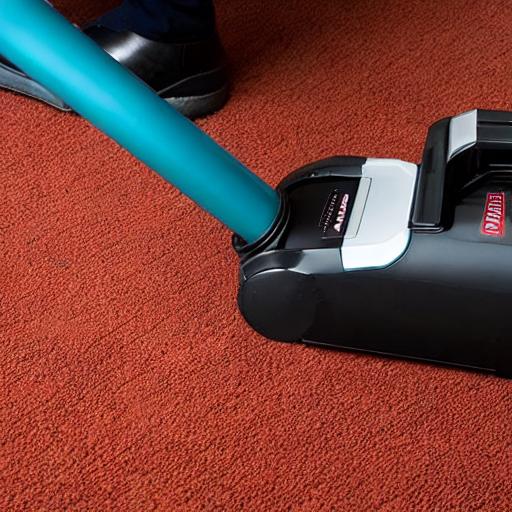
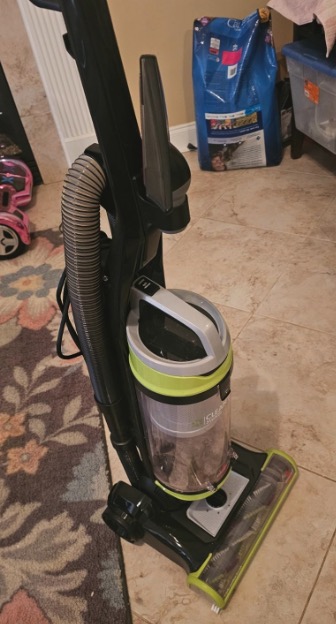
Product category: items_vacuum
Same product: no